LNER Peppercorn Class A1 60163 Tornado

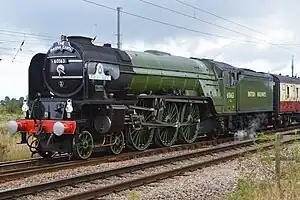
"Tornado" on the East Coast Main Line in 2016

LNER Peppercorn Class A1 No. 60163 Tornado is a 4-6-2 "Pacific" steam locomotive completed in 2008 to an original design by Arthur Peppercorn. At the time of completion it was the first new build steam locomotive for the British mainline since 1960, and is the only Peppercorn A1 in existence as the final locomotive of the original class was scrapped in 1966.